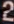
Number: 2